Omolon (rural locality)

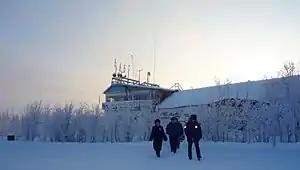
Omolon Airport Terminal

Omolon Airport "Shcherbakhovo" with ICAO code UHMN is located at the edge of the village.